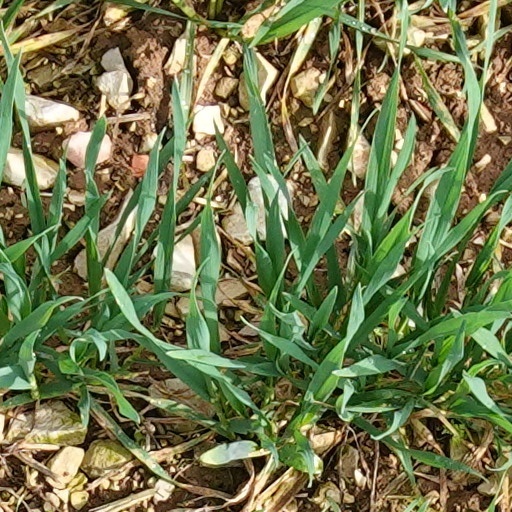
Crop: wheat